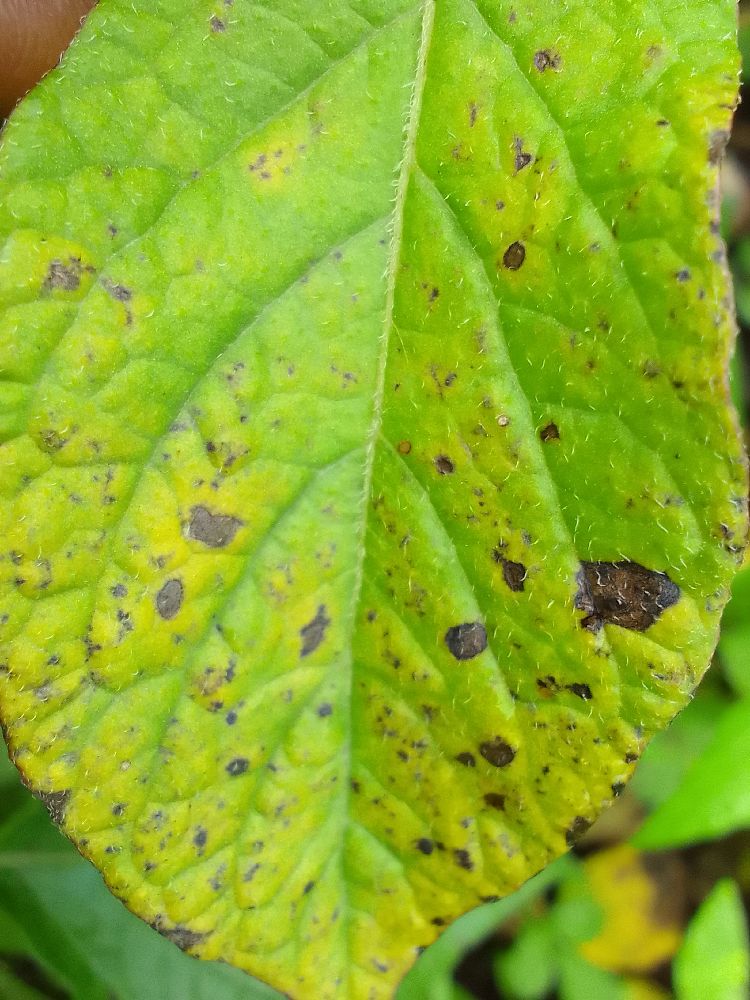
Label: Early blight